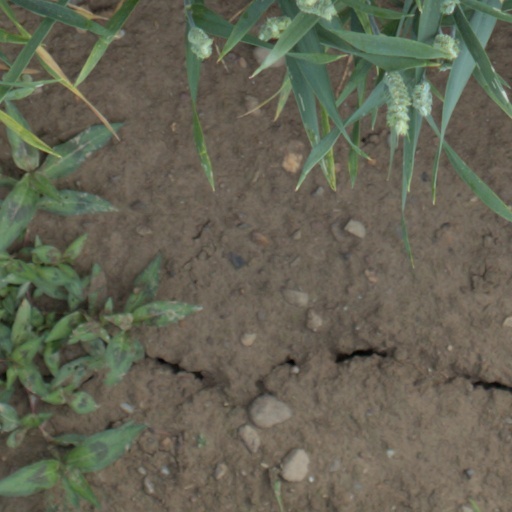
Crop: wheat